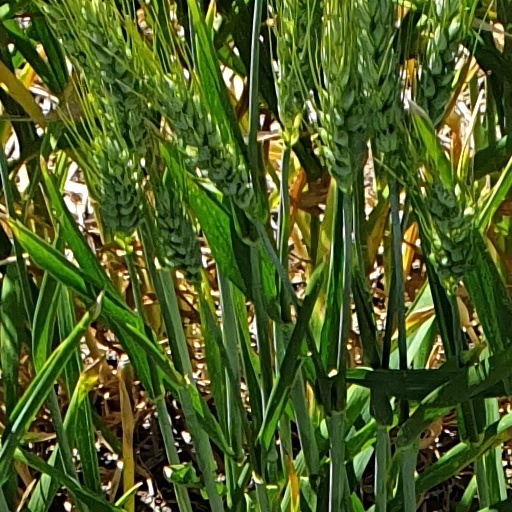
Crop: wheat